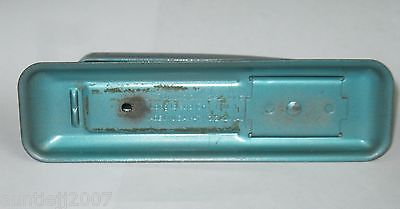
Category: stapler